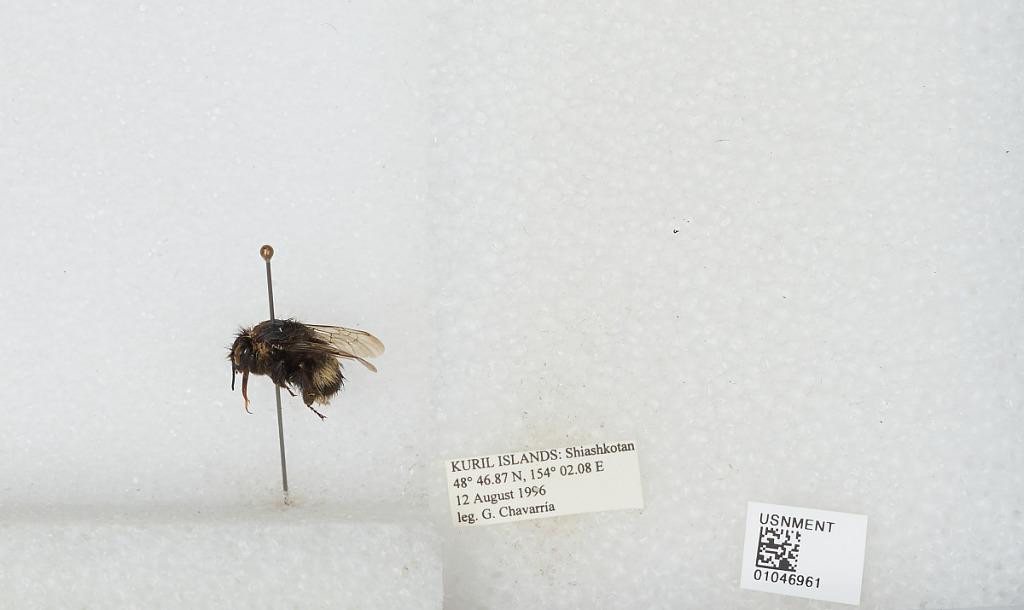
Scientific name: Bombus sp.
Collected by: G. Chavarria
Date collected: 1996-8-12
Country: Russia
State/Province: Sakhalin
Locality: Kuril Islands, Shiashkotan Island
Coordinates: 48.7811, 154.035